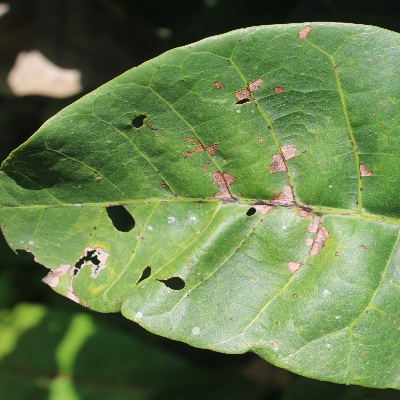
Crop: Cashew
Condition: anthracnose